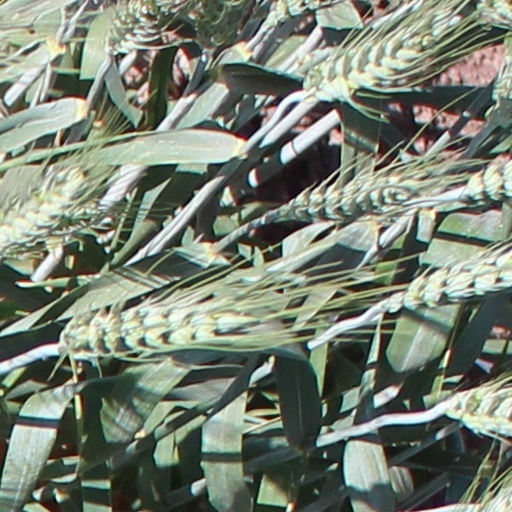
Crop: wheat